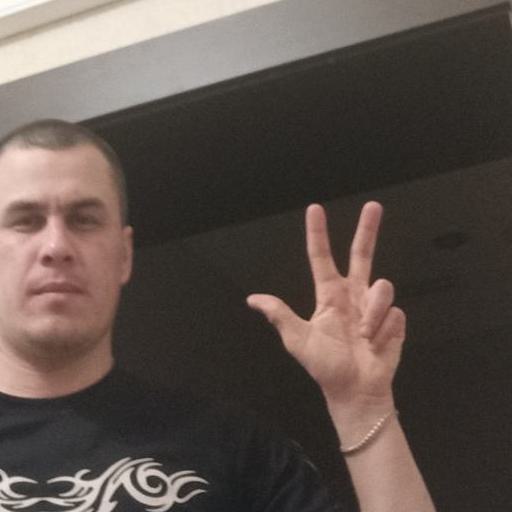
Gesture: three2